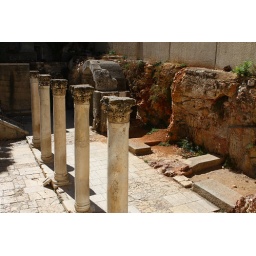
the old city was built and destroyed and built and destroyed and built several times. the columns here are excavated from below today's street level.